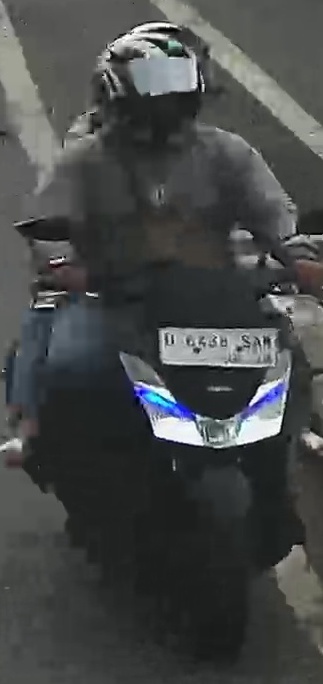
person-with-helmet: 2
person-without-helmet: 0